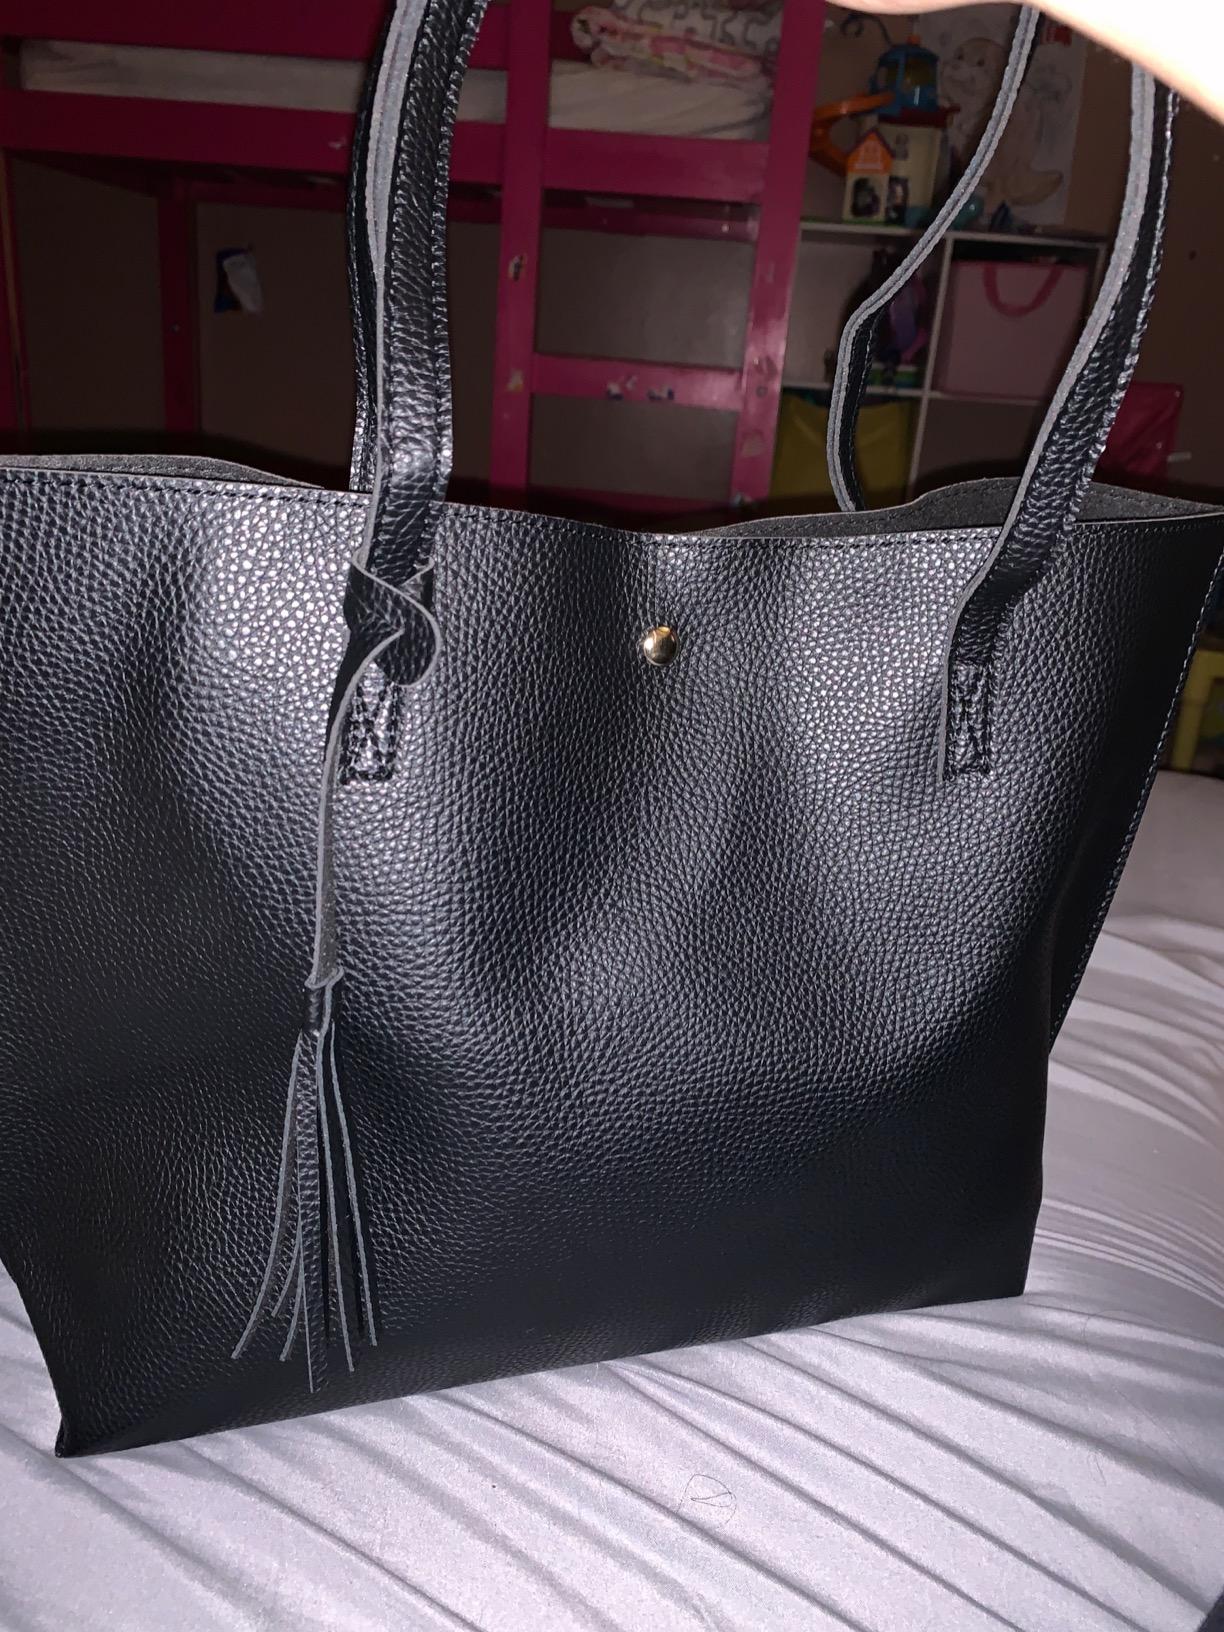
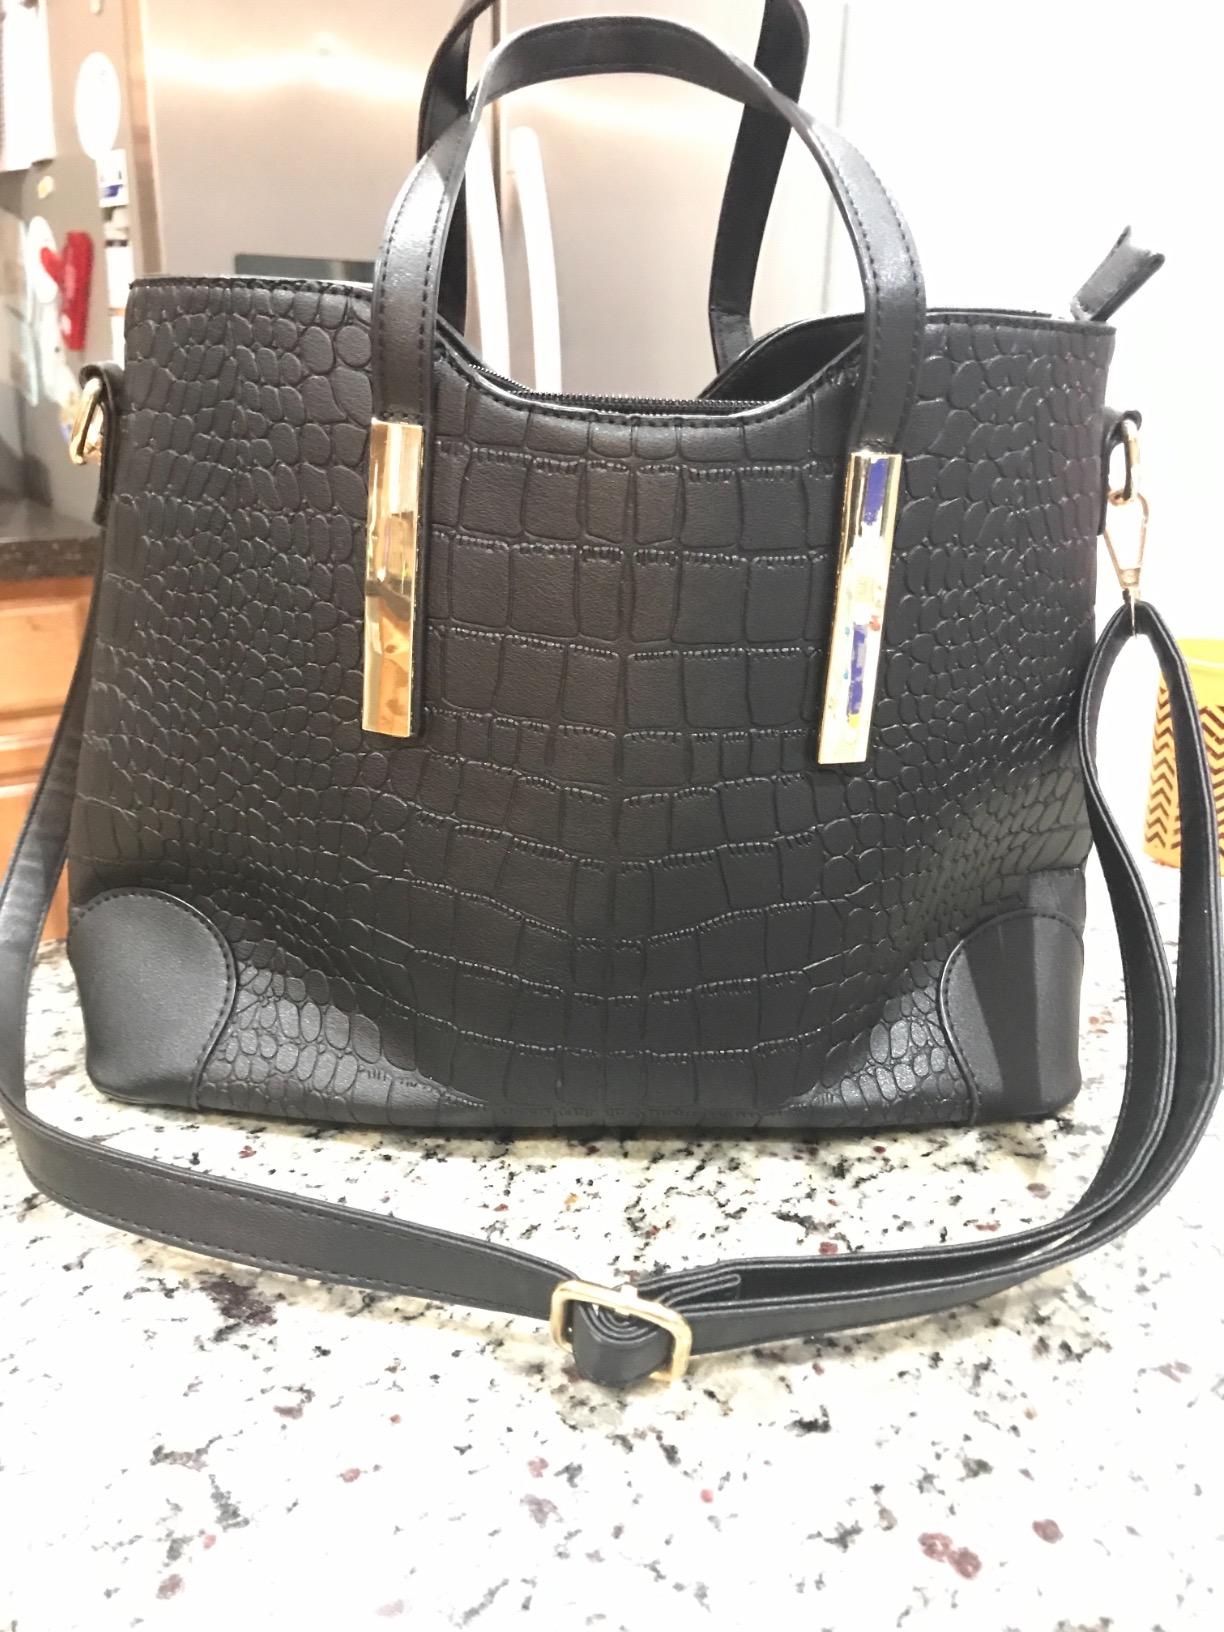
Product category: accessories_handbag
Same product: no